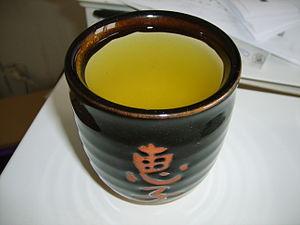
Sencha de qualité premium, de marque Aiyo.
Le sencha est un thé vert japonais dont le nom signifie littéralement « thé infusé ». Le sencha est le thé le plus courant au Japon. Il peut être bu froid durant l'été.